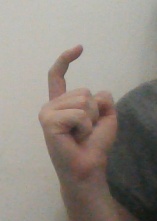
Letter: ra